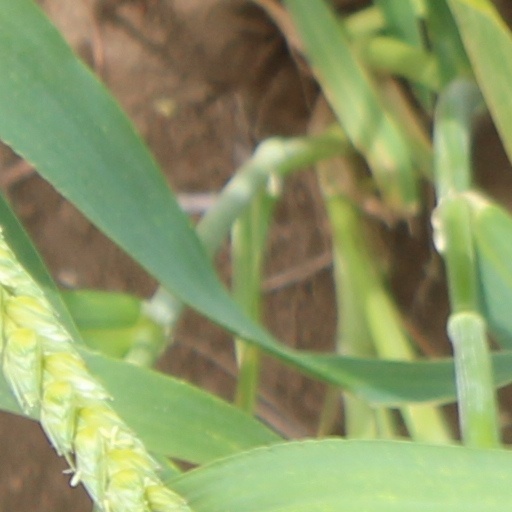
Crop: wheat